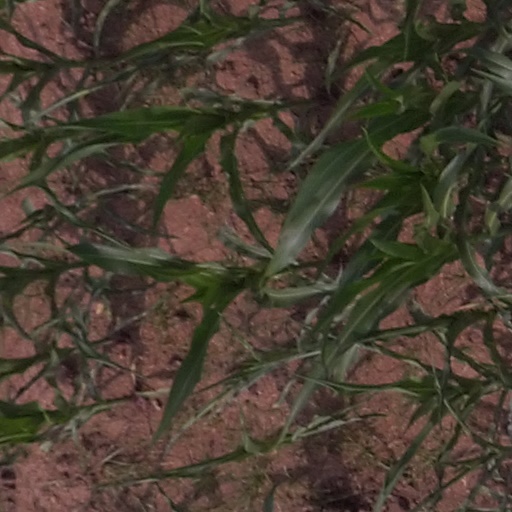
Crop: maize; corn